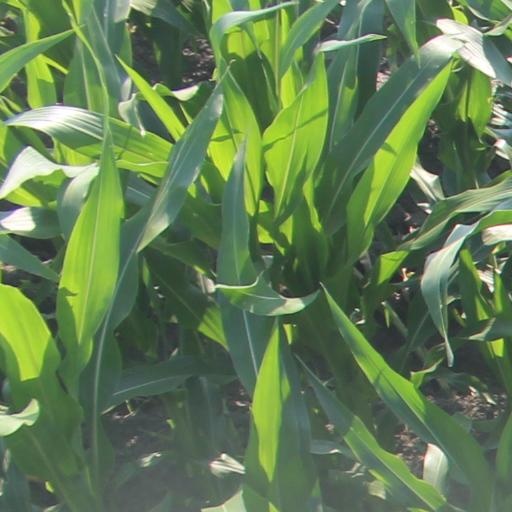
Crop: maize; corn